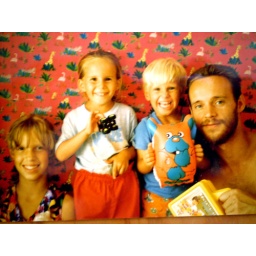
in a childs room new wall paper